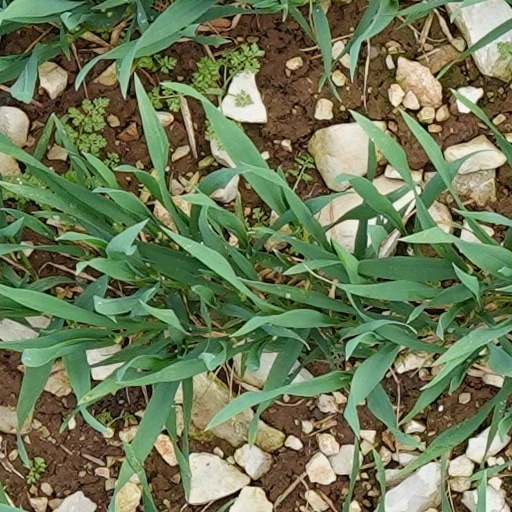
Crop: wheat